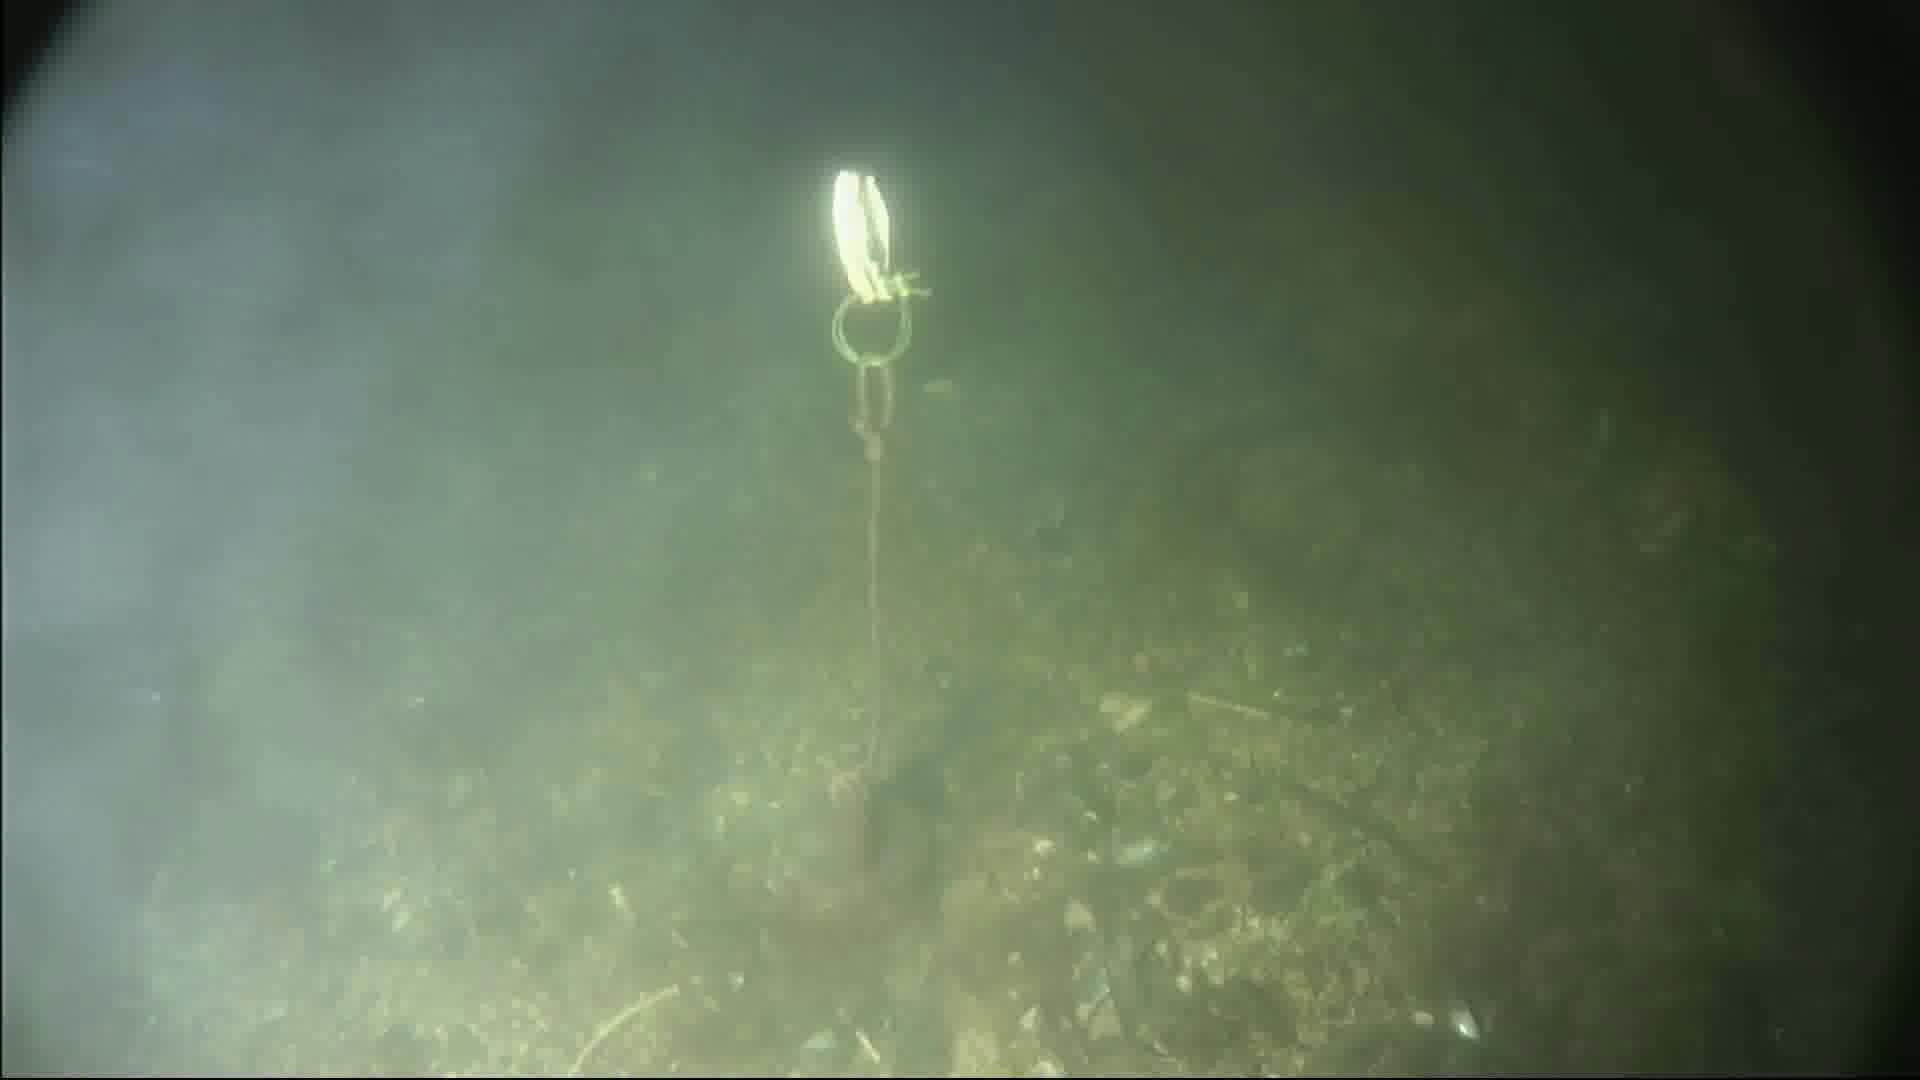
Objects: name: crab